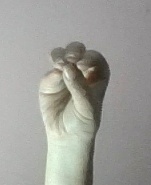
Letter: ha